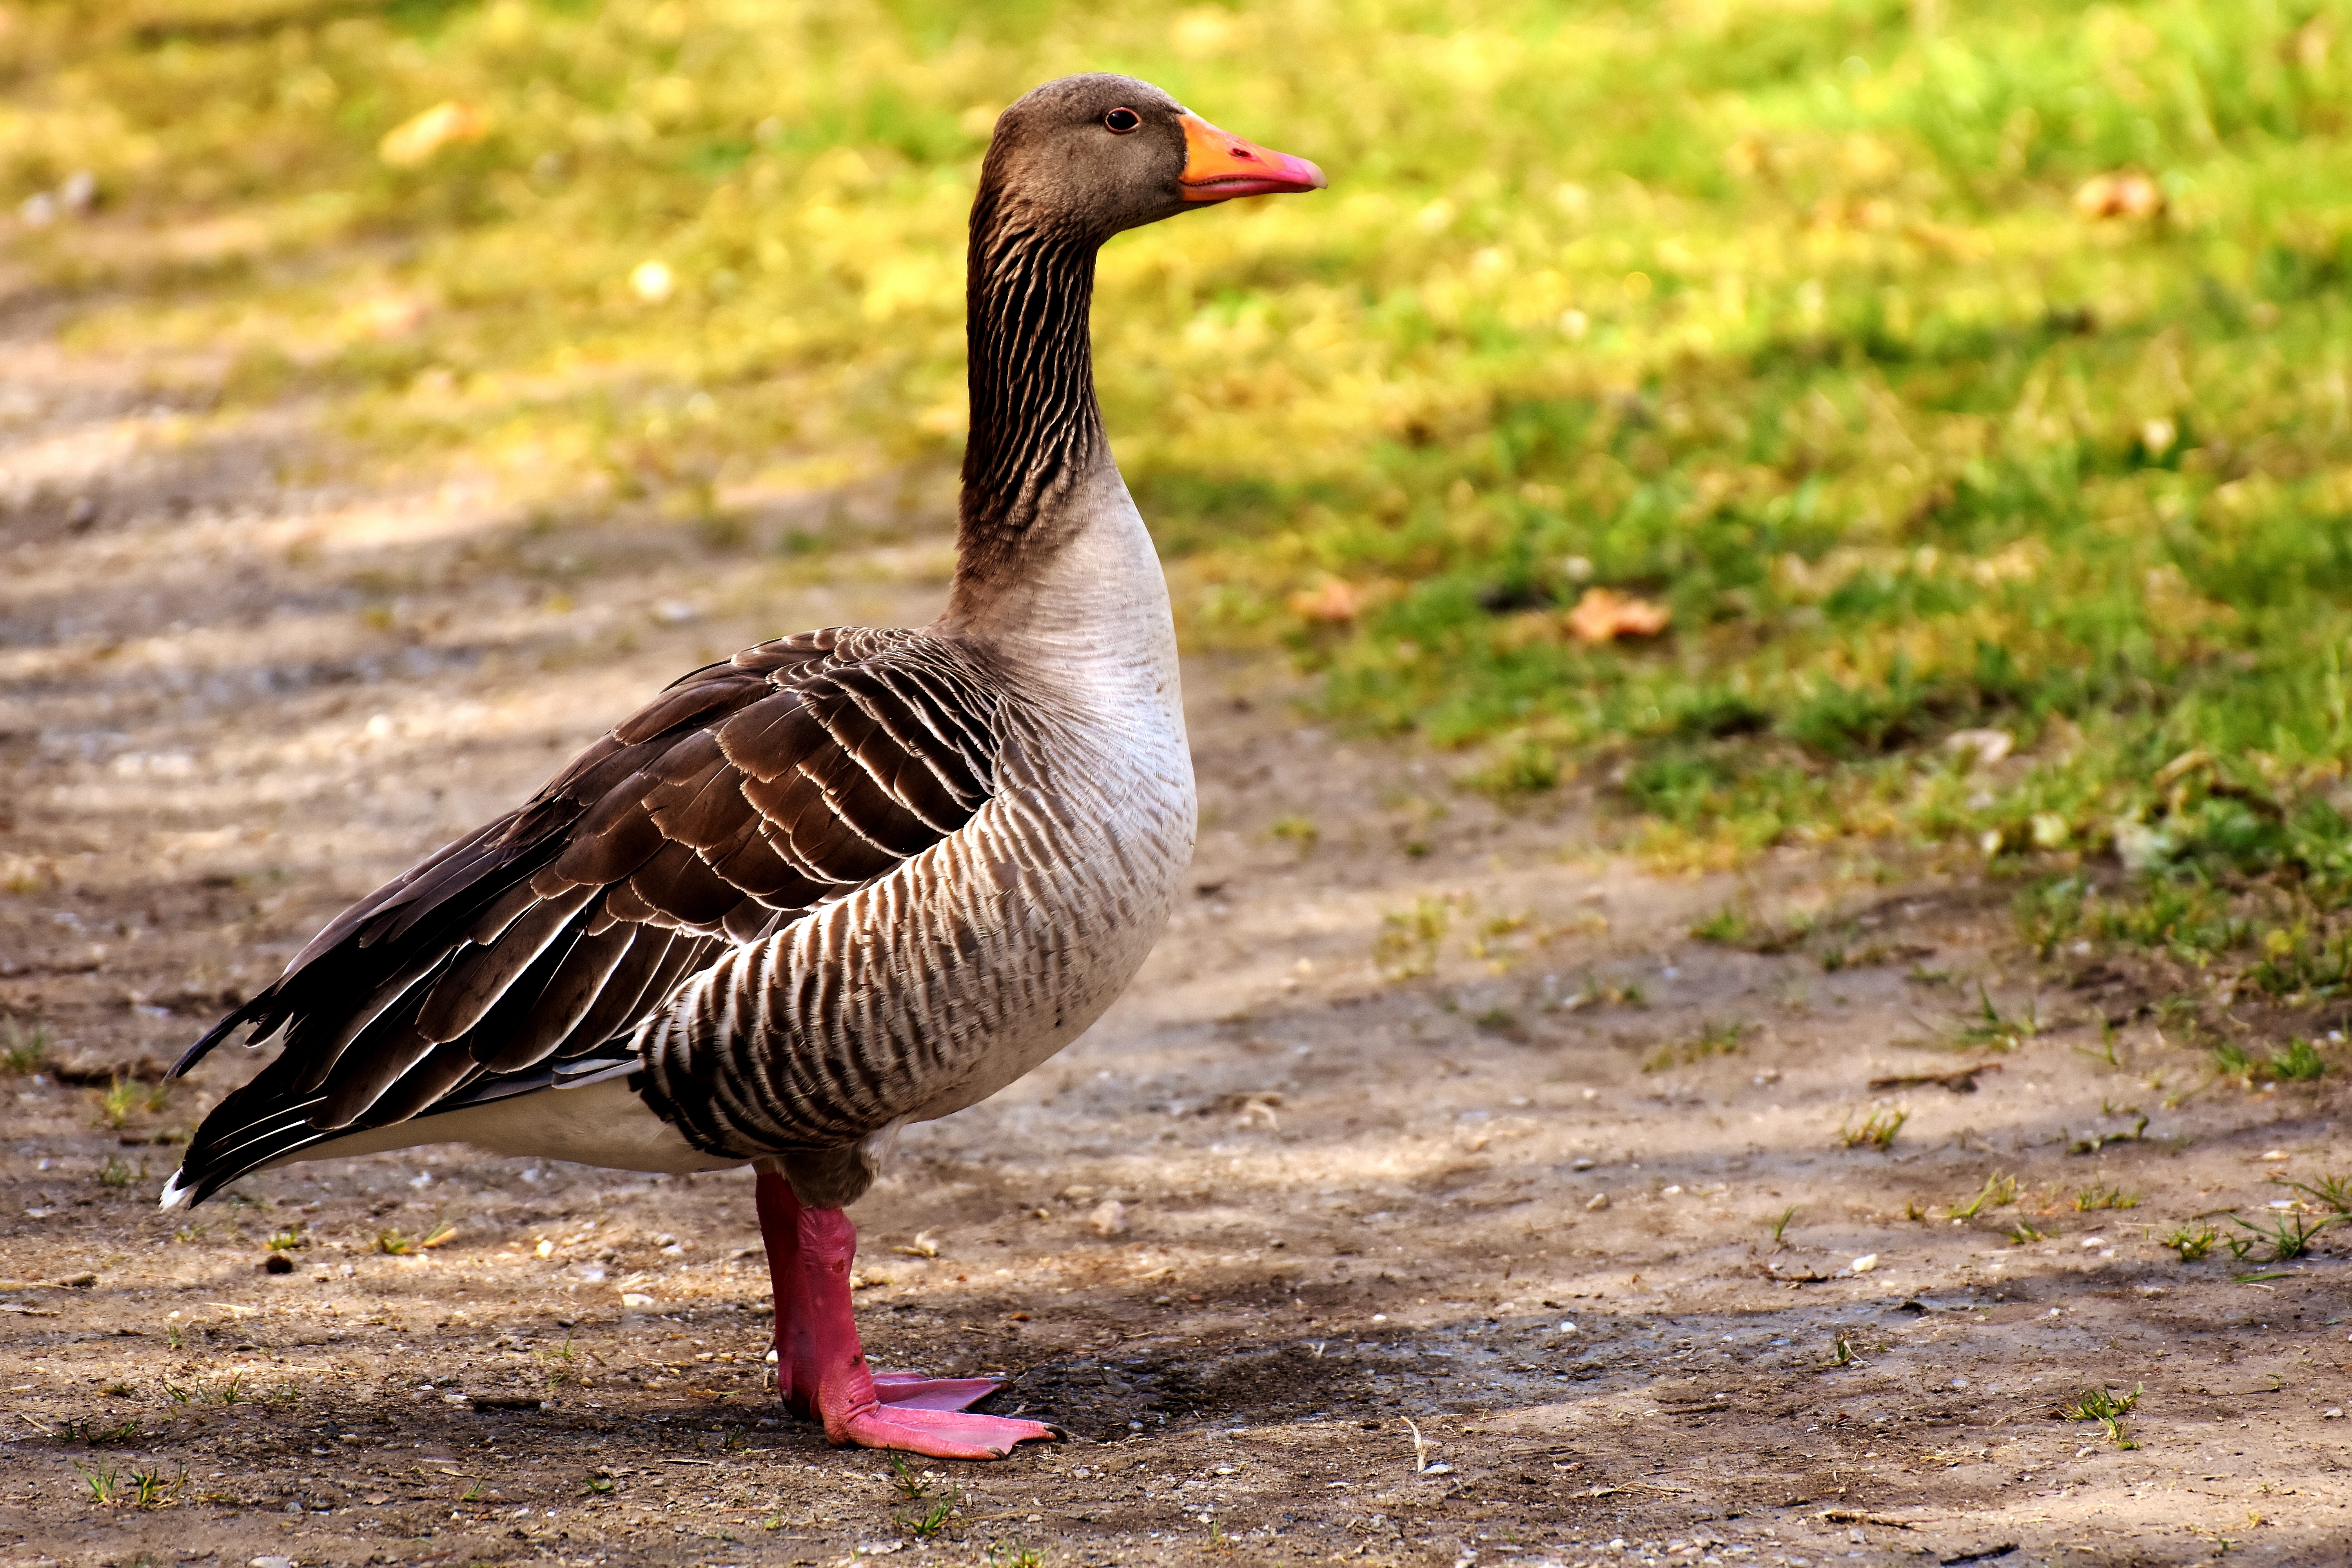
nature, bird, wing, prairie, animal, wildlife, beak, feather, fowl, fauna, poultry, duck, goose, vertebrate, bill, waterfowl, water bird, animal world, greylag goose, wild goose, ducks geese and swans